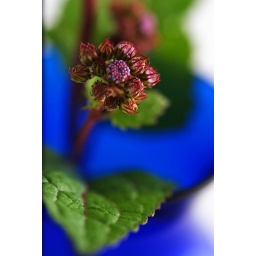
Unknown flower in blue vase